Six of Crows

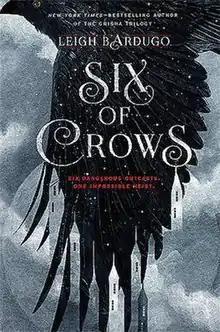
First edition cover

Six of Crows is a fantasy novel written by the Israeli–American author Leigh Bardugo and published by Henry Holt and Co. in 2015. The story follows a thieving crew and is primarily set in the city of Ketterdam, which is loosely inspired by Dutch Republic–era Amsterdam. The plot is told from third-person viewpoints of five (seven if the opening and closing chapters are considered) different characters.